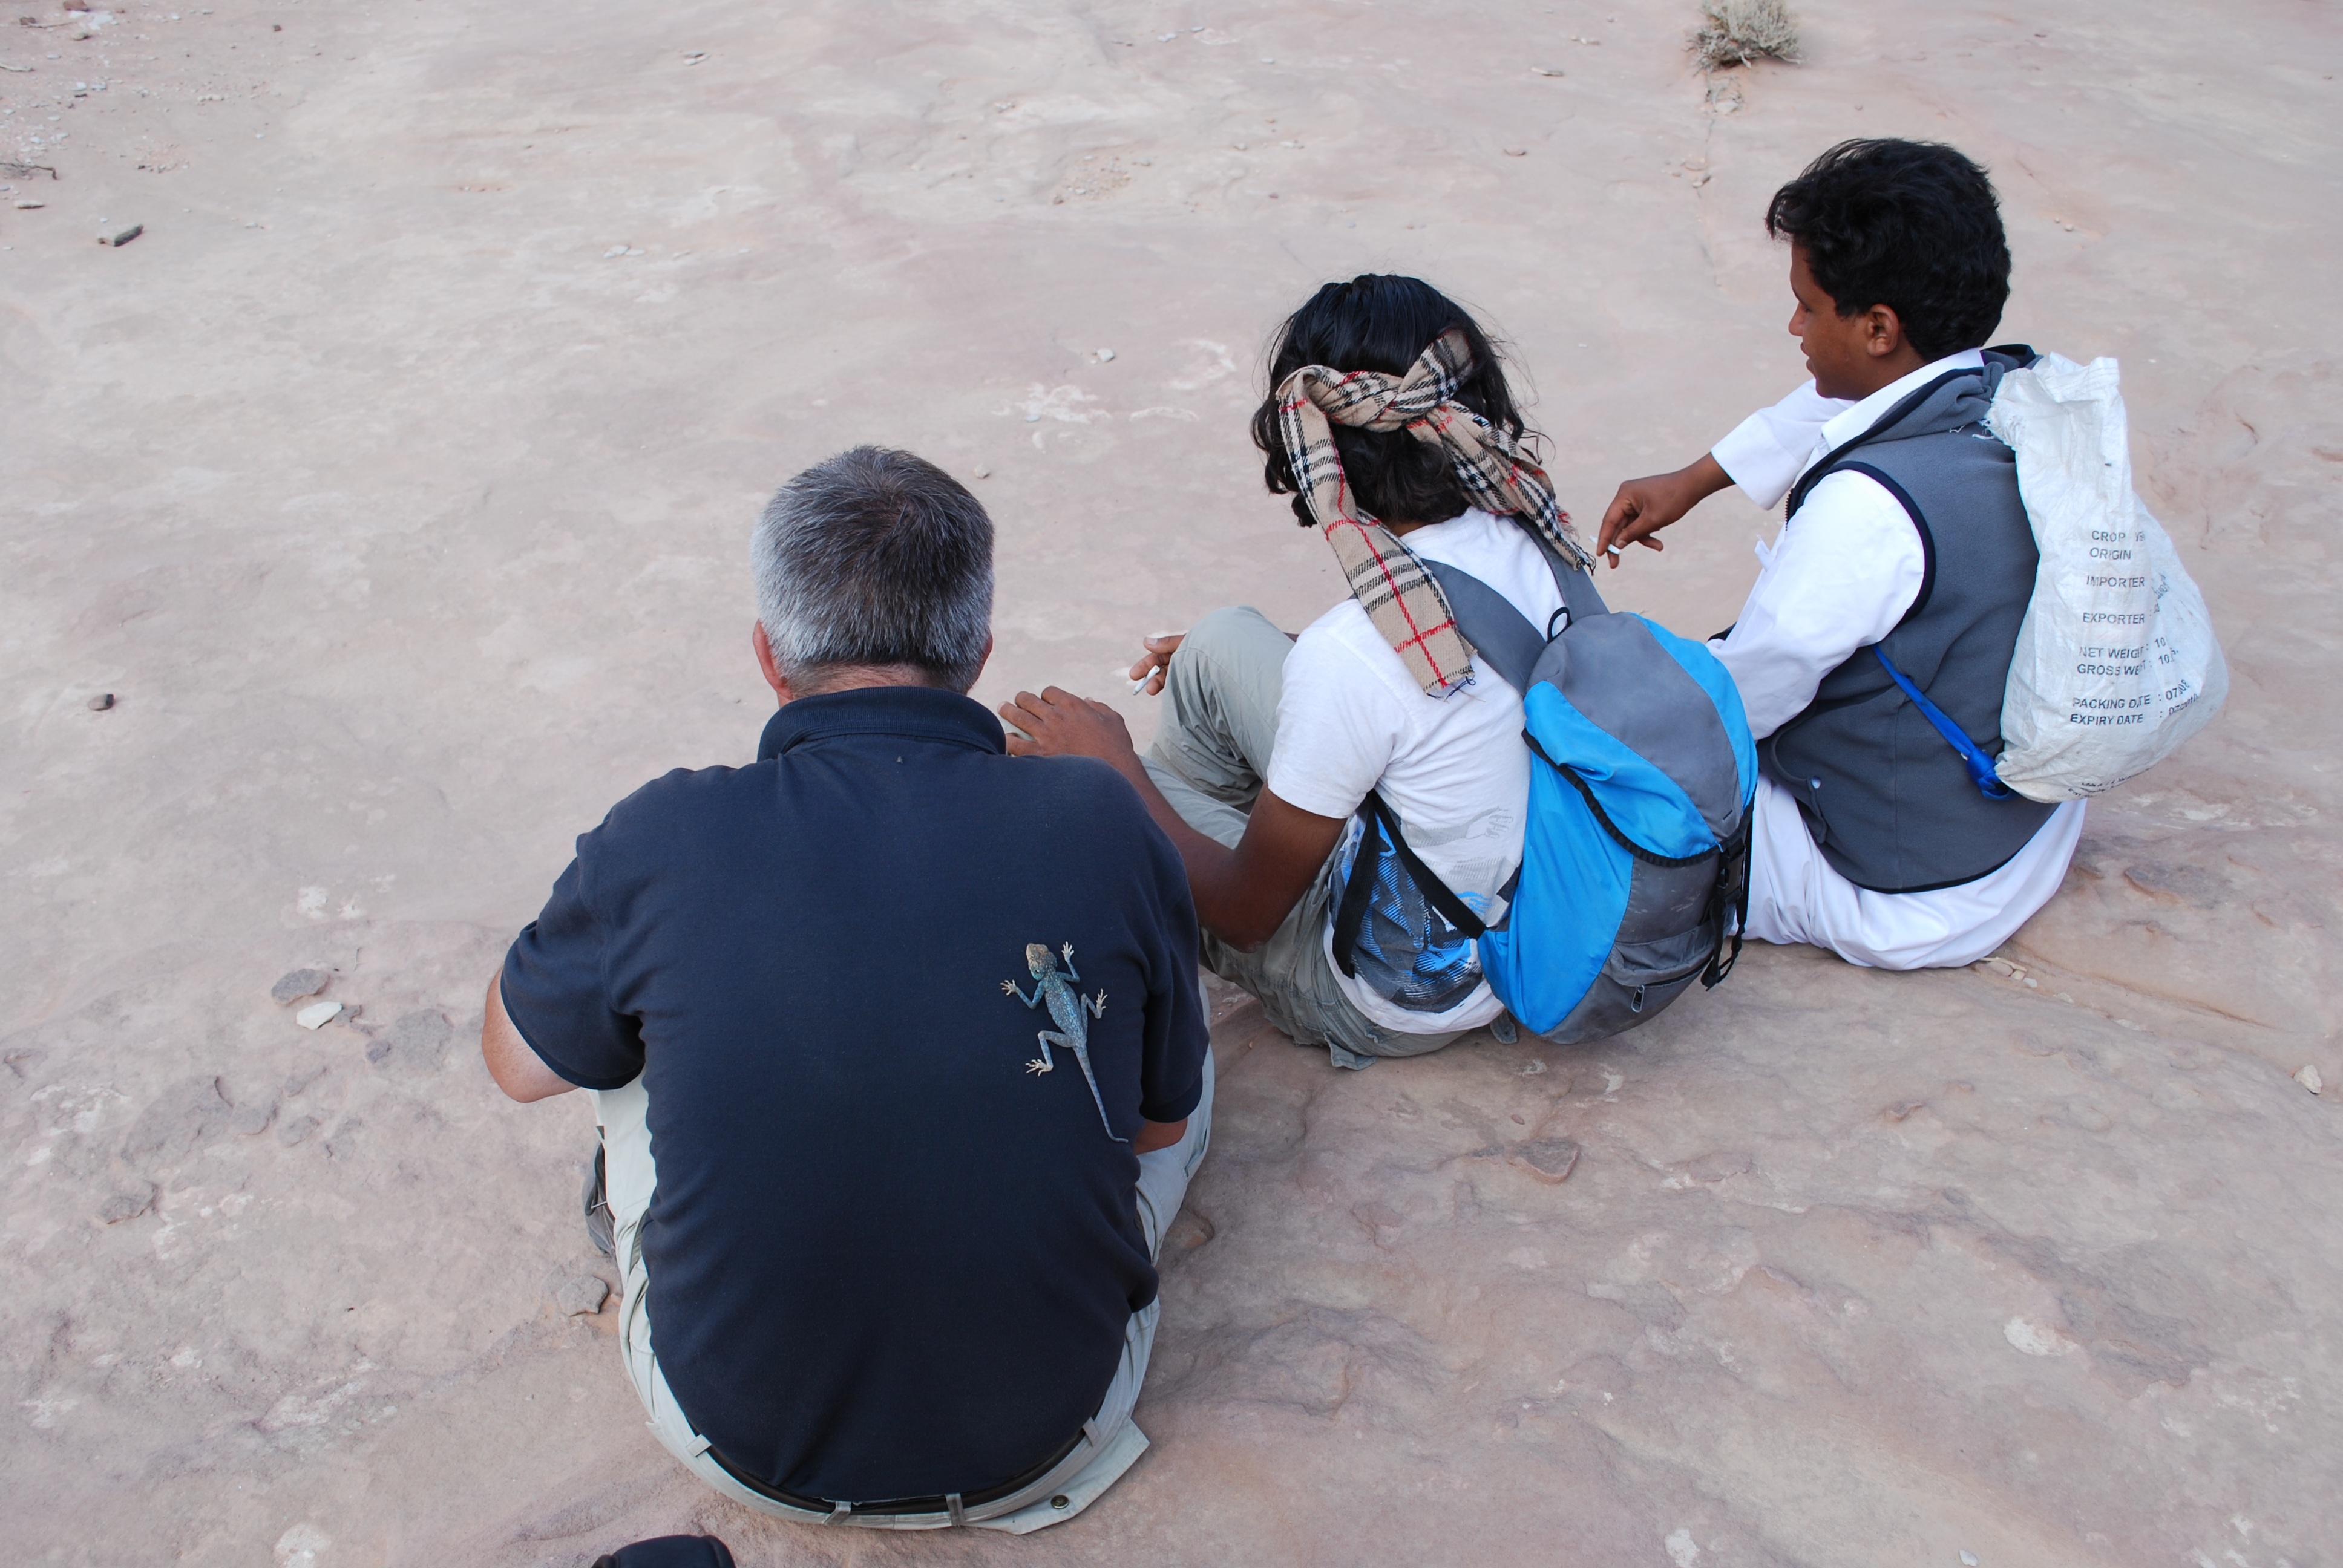
man, group, people, desert, travel, male, child, human, lizard, jordan, temple, wait, image, resting, sitting on the floor